Sanjak of Novi Pazar

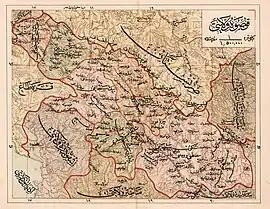
Administrative divisions in 1907, with the sanjaks of Pljevlja and Sjenica in the northwest, and showing the city of Novi Pazar belonging to the Sanjak of Priština

To counter the Austro-Hungarian influence in the region of Raška, the Ottoman government made a new administrative change: the Sanjak of Novi Pazar was removed from the Bosnia Vilayet and attached to the Kosovo Vilayet, established in 1877. Further administrative changes soon followed. In 1880, the entire western part of Novi Pazar Sanjak was reorganized and a separate Sanjak of Pljevlja was established there, which included the "kazas" (districts) of Pljevlja (its seat), Prijepolje, and the "mundirate" (branch office) in Priboj: these were the locations of Austro-Hungarian garrisons.